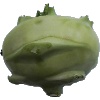
Label: kohlrabi